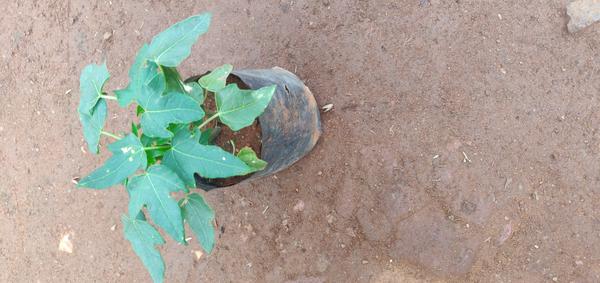
Plant: Pappaya